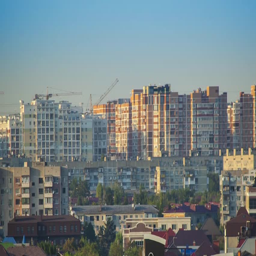
sunset over the skyline of city